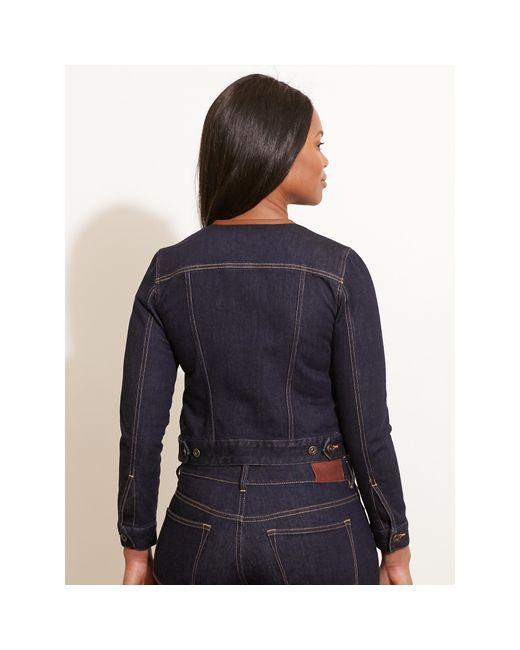
Stylische Slim Fit Jeansjacke für Damen